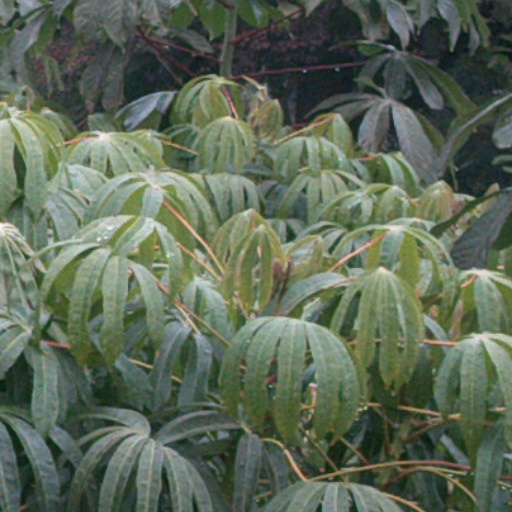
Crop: cassava